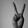
ASL letter: V